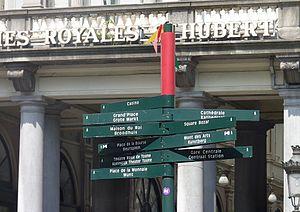
Panneaux indicatifs devant les galeries royales Saint-Hubert à Bruxelles, Belgique.